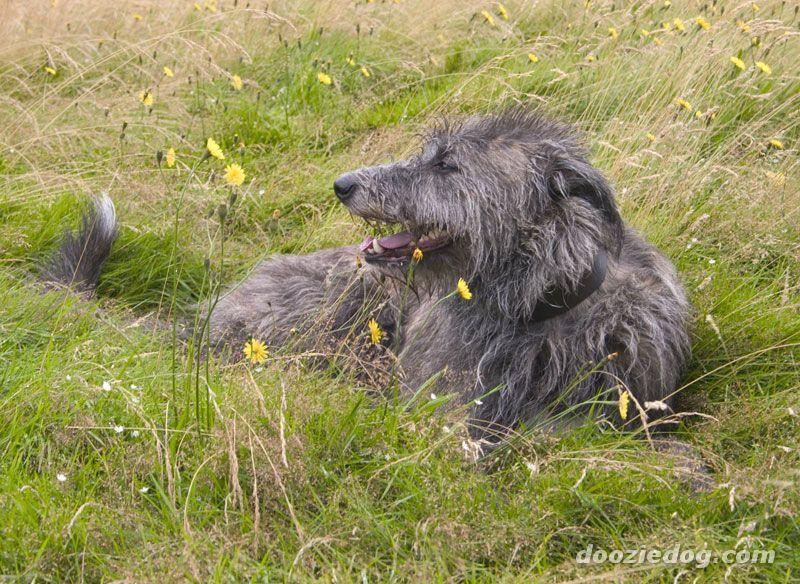
Scottish_deerhound